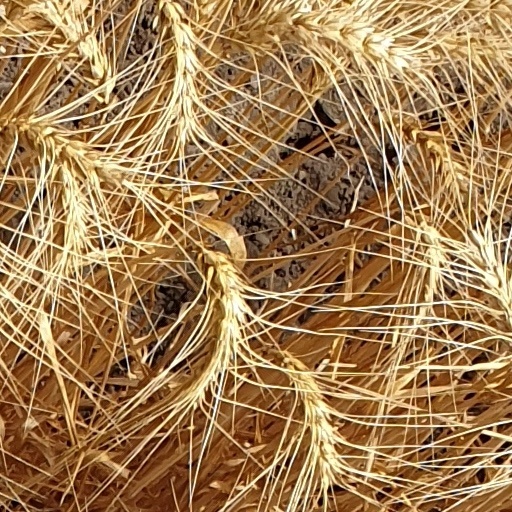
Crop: wheat